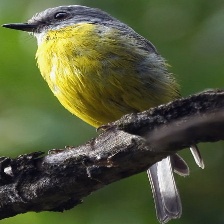
Species: EASTERN YELLOW ROBIN
Scientific name: EOPSALTRIA AUSTRALIS
ImageNet parent category: robin